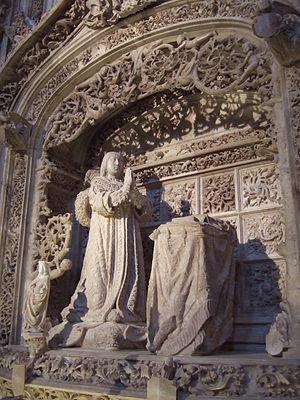
Gil de Siloé, est un sculpteur, probablement d'origine flamande, actif en Castille pendant les deux dernières décennies du XVᵉ siècle.